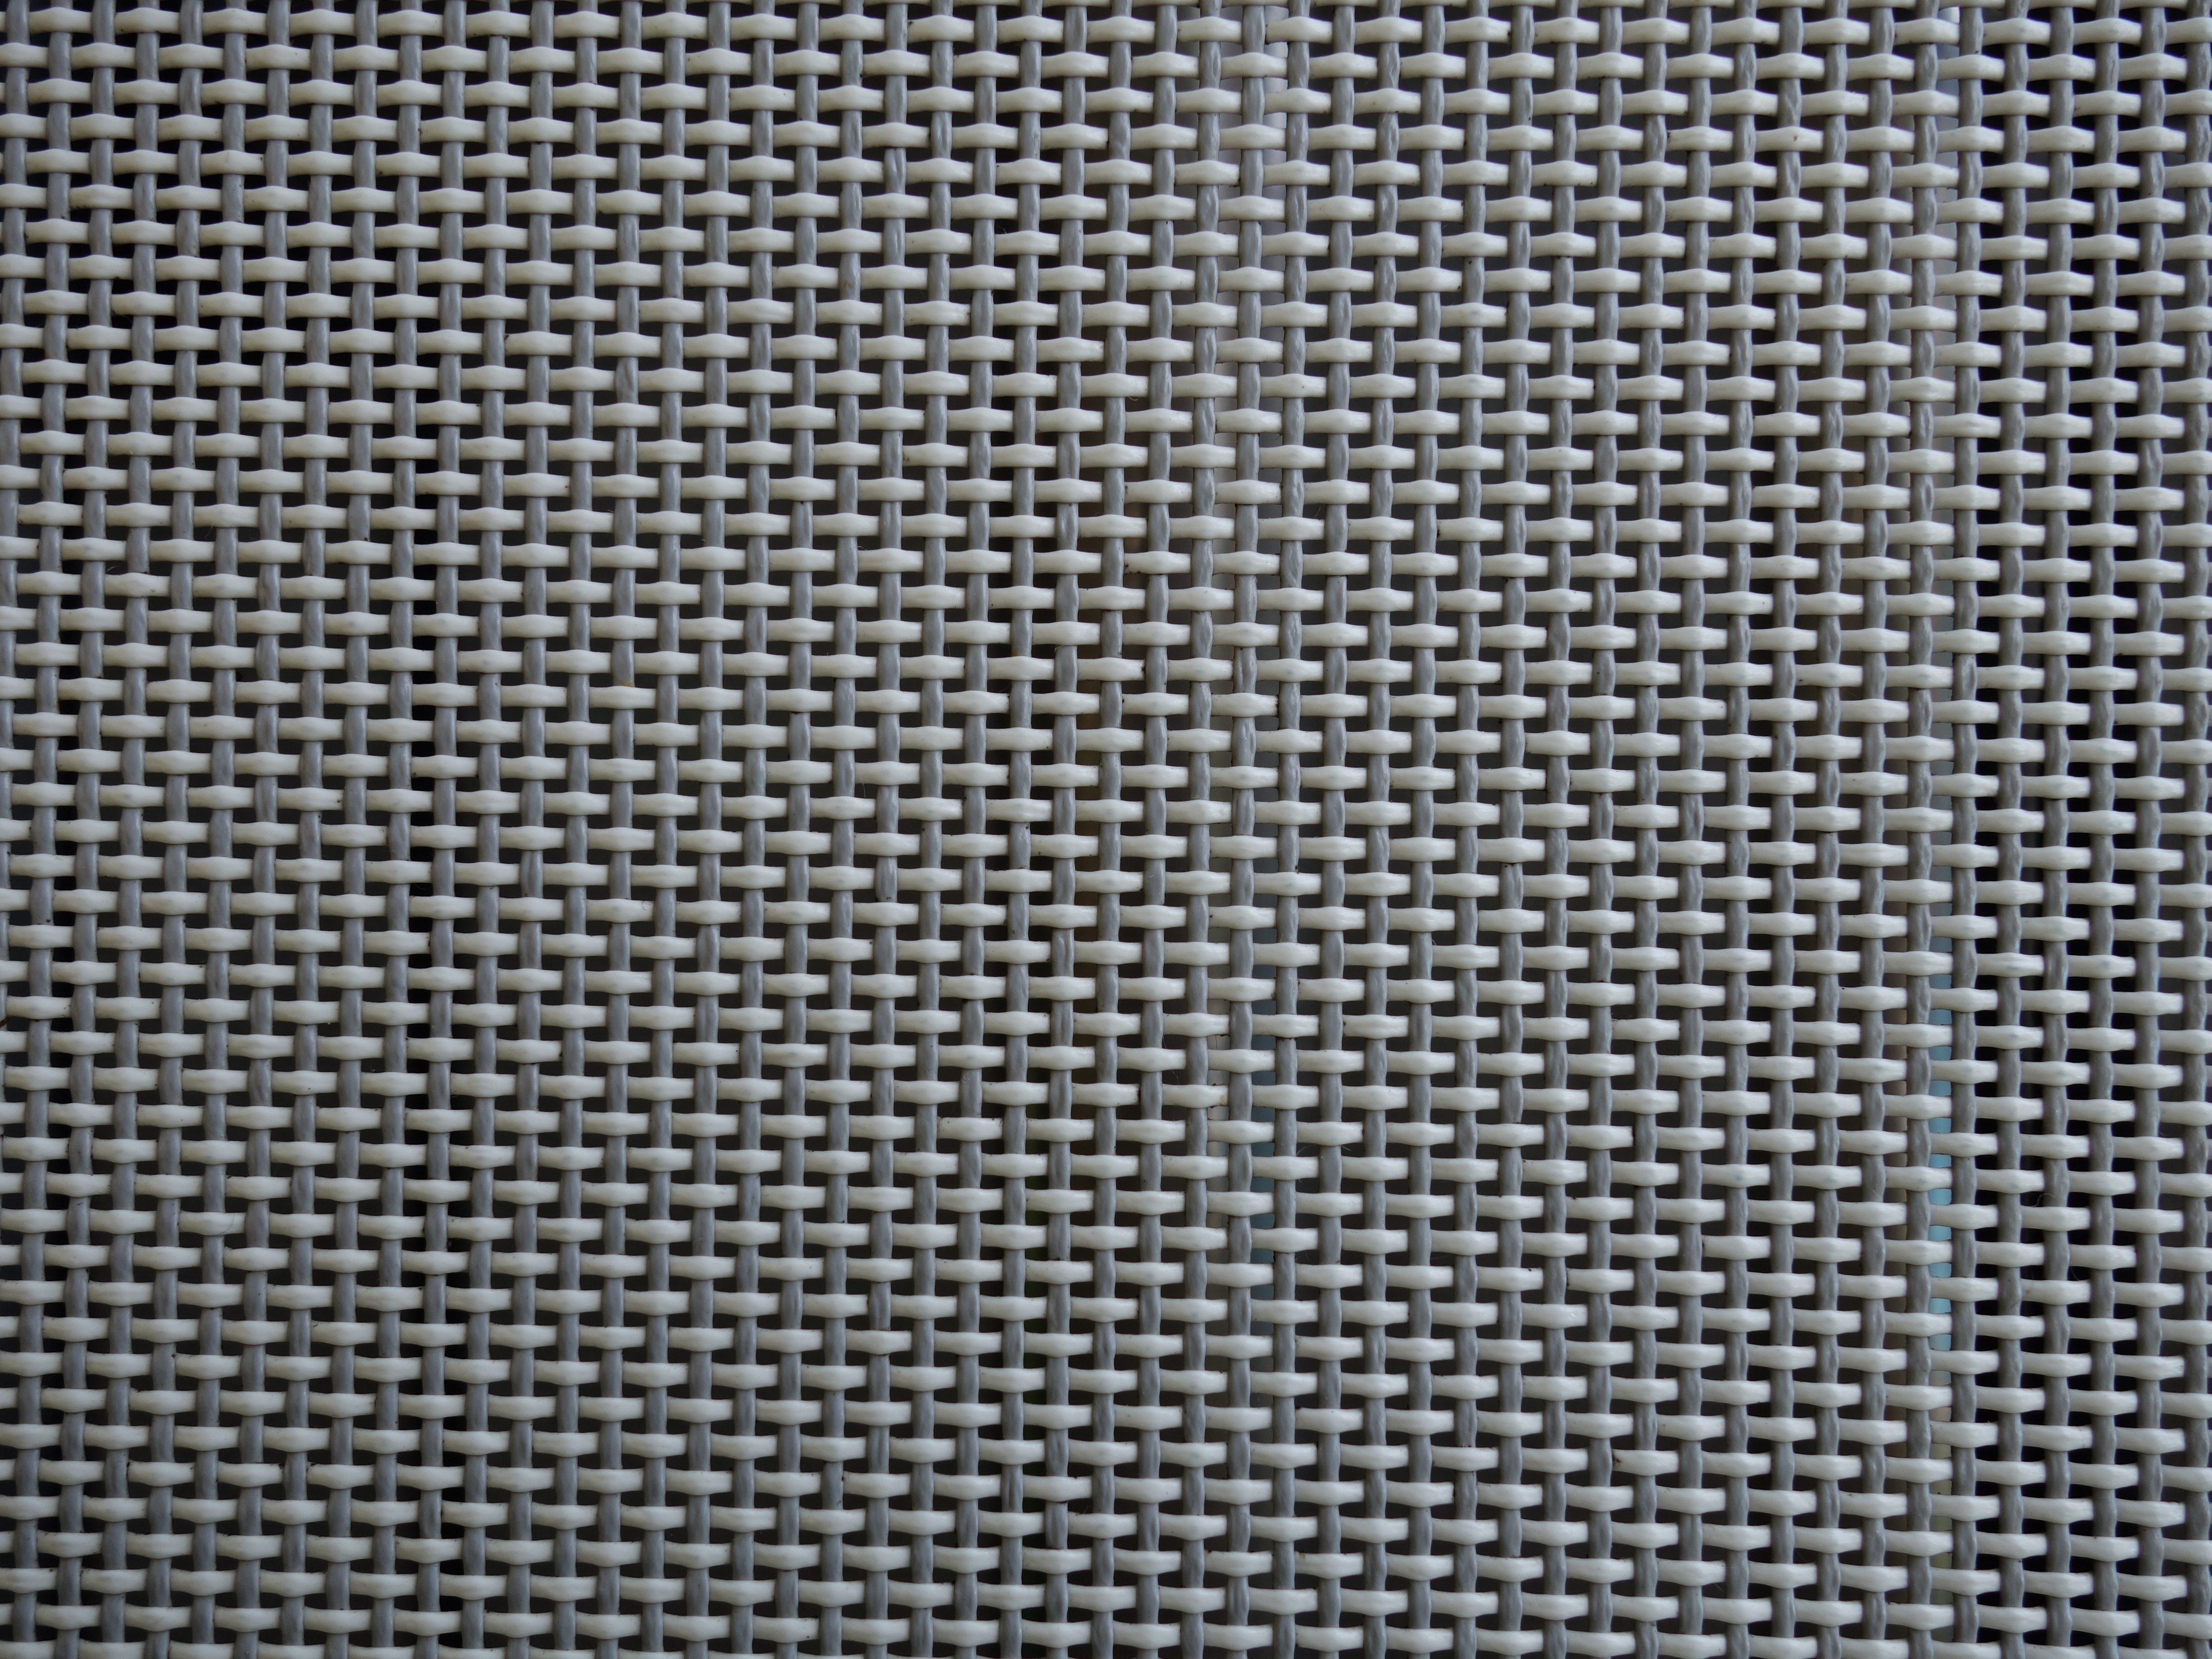
texture, plastic, floor, pattern, line, geometry, material, textile, grey, lines, design, net, mesh, tissue, flooring, regularly, at right angles, chain link fencing